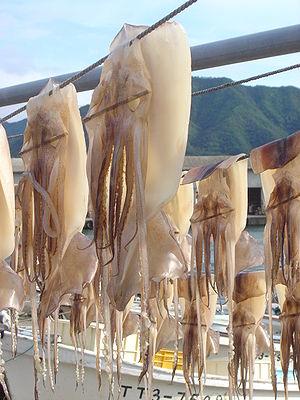
Des calmars en train de sécher à Iwami, dans la préfecture de Tottori, au Japon.